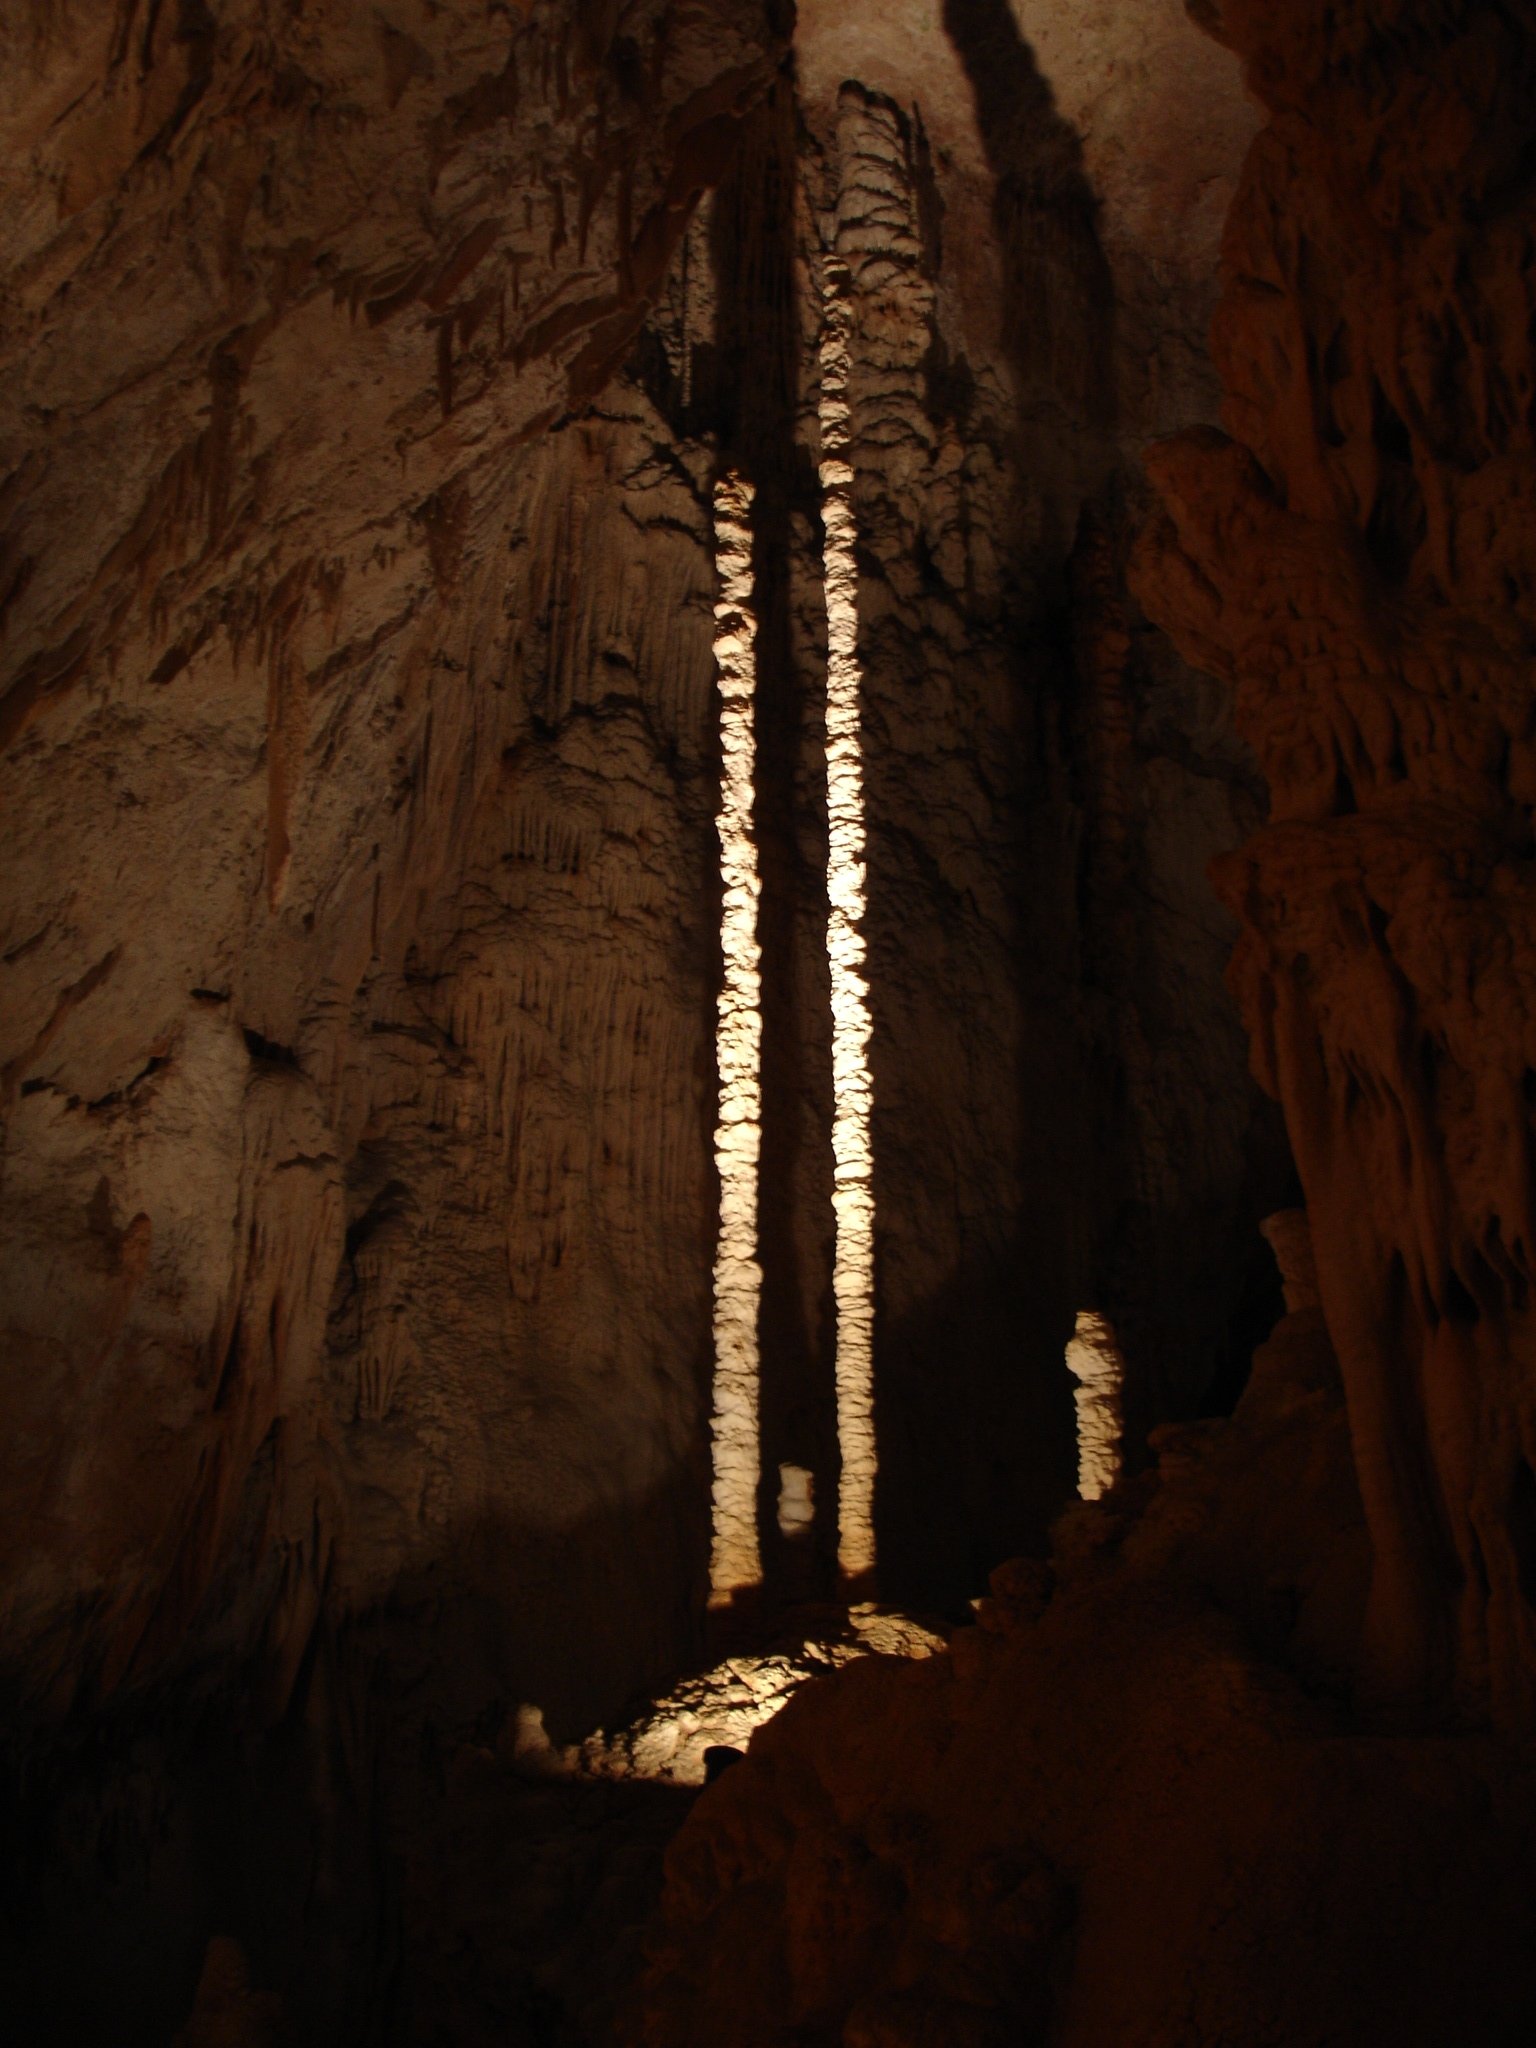
dark, formation, france, cave, lime, ardeche, caving, stalagmite, stalactite, landform, geographical feature, pit cave, speleothem, speleothems, aven d orgnac